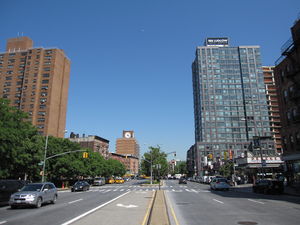
Houston Street
East Houston Street
Houston Street er en stor gennemfartsvej fra øst mod vest i downtown New York City. Den løber på tværs gennem hele bredden af Manhattan, fra Hudson River til East River, og fungerer som grænse mellem nabolagene Greenwich Village og SoHo på vestkanten, og East Village og Lower East Side på østkanten.